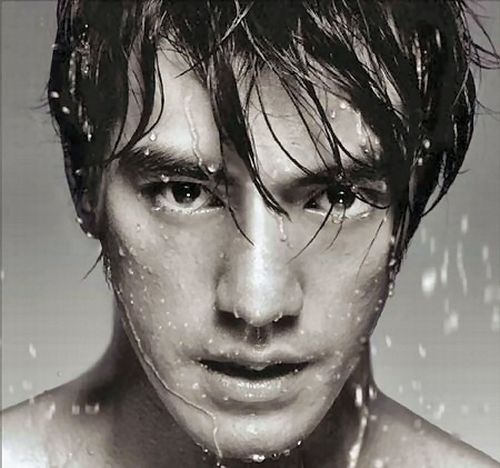
Label: Colored